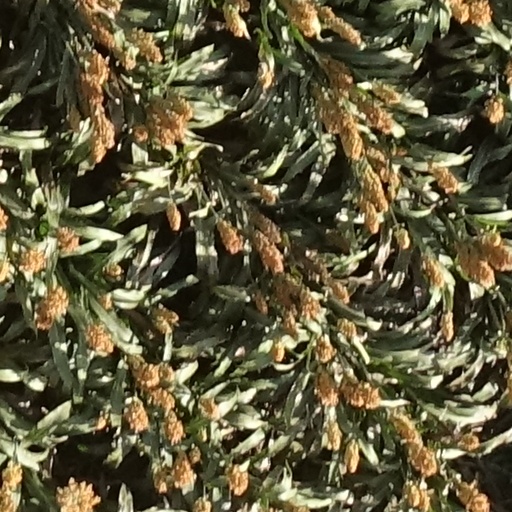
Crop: sorghum